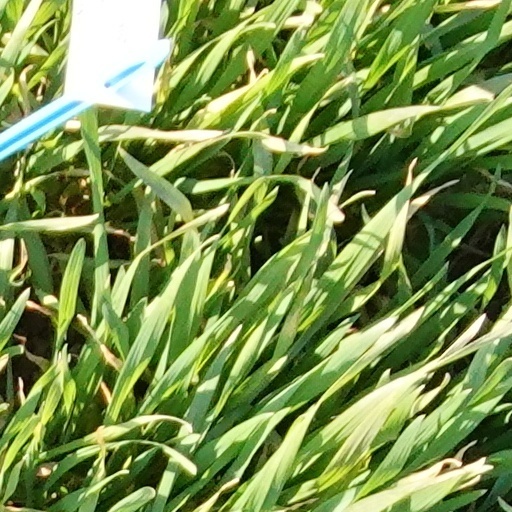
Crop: wheat